Achilles

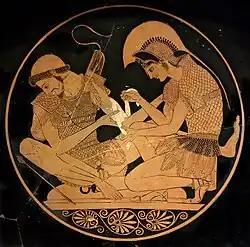
Achilles tending Patroclus wounded by an arrow, Attic red-figure kylix, (Altes Museum, Berlin)

Later works, including the "Aethiopis" (seventh century BCE) and a work named "Posthomerica", composed by Quintus of Smyrna in the fourth century CE, relate further events from the Trojan War. When Penthesilea, queen of the Amazons and daughter of Ares, arrives in Troy, Priam hopes that she will defeat Achilles. After his temporary truce with Priam, Achilles fights and kills the warrior queen, only to grieve over her death later. Initially taken aback, he did not fight as intensely as usual. Once he realized that his distraction was endangering his life, he refocused and killed her.